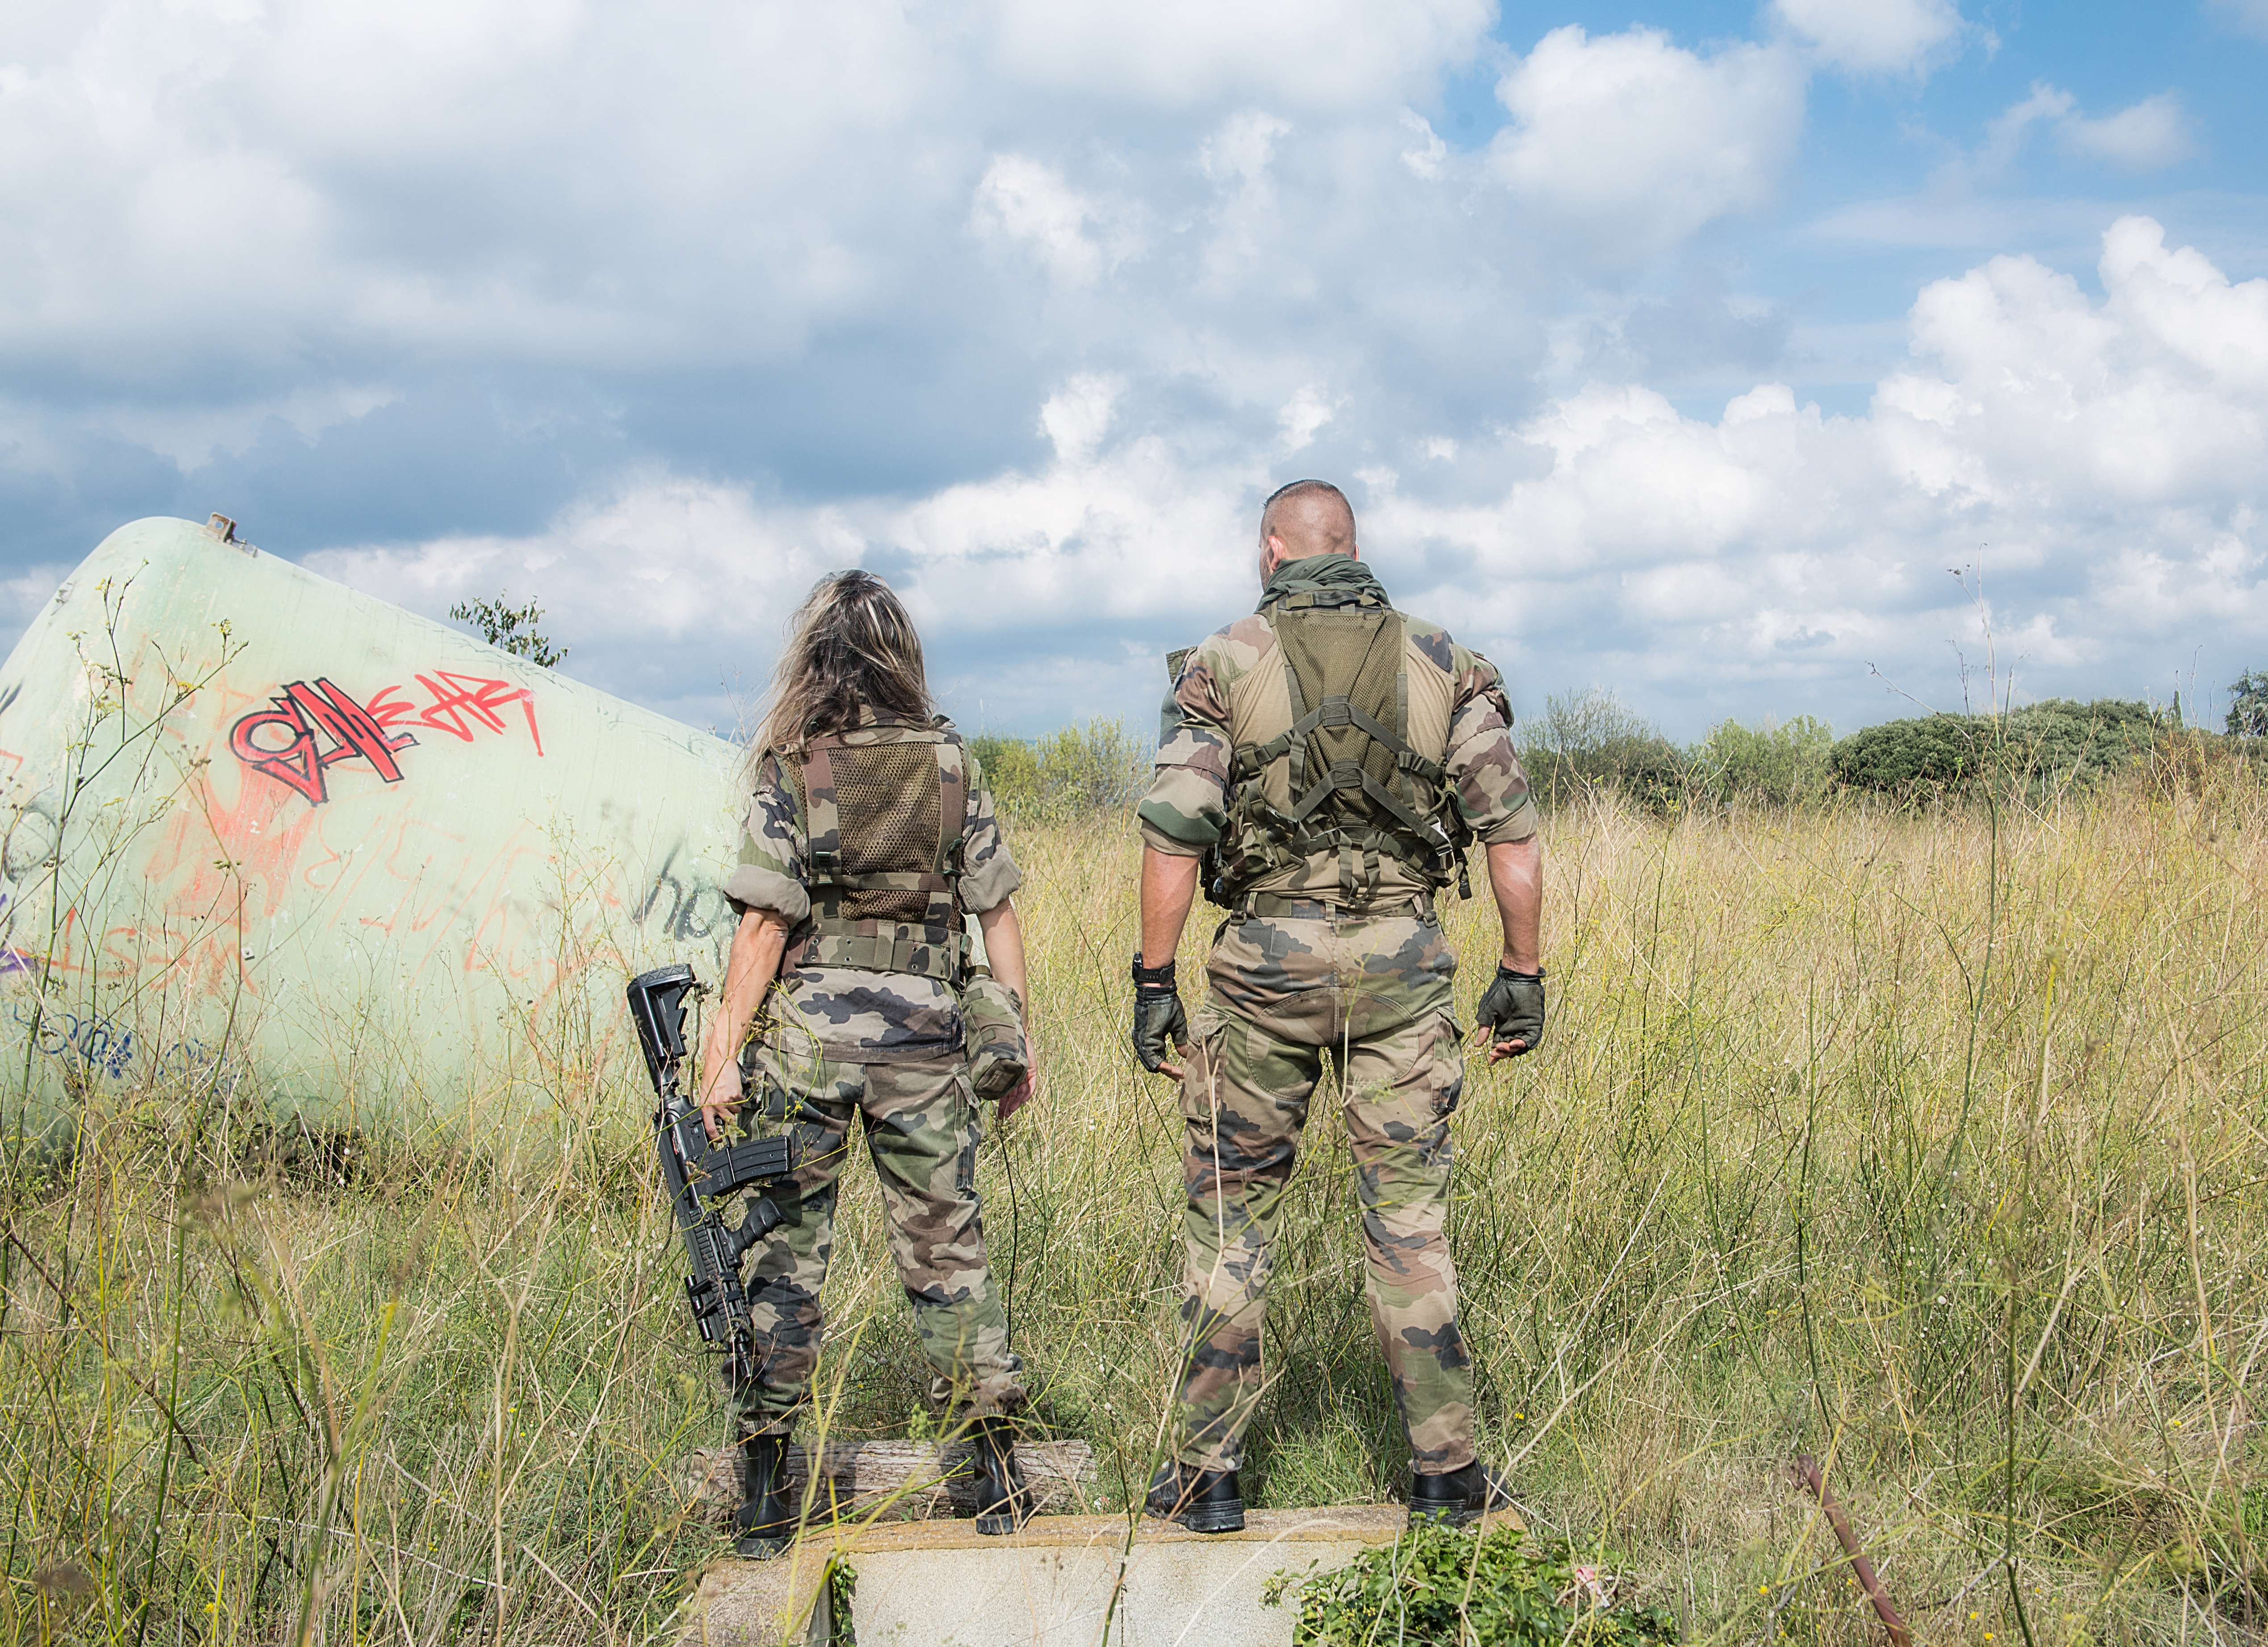
man, people, woman, military, soldier, army, team, guns, uniform, soldiers, troop, men in uniform